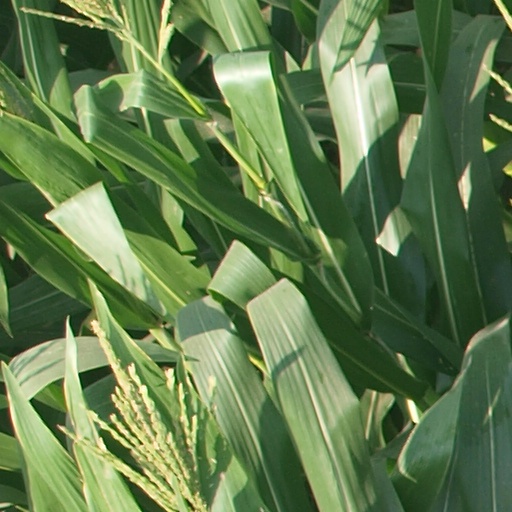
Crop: maize; corn